Corn Riots

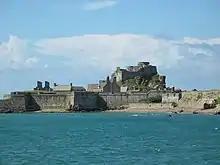
Elizabeth Castle has from time to time been used as a meeting point for the States.

In the period between 1767 and 1771, there were food shortages on the island due to corruption among the ruling classes, which ultimately led to the Jersey Revolution. The shortages were caused by a shortage of wheat in England and France in 1768. The Lemprières exacerbated the problem by removing wheat from storage and re-diverting ships to France to sell wheat at a high price. In June 1769, hundreds of women descended on St Helier's harbour to directly prevent ships carrying wheat from sailing.